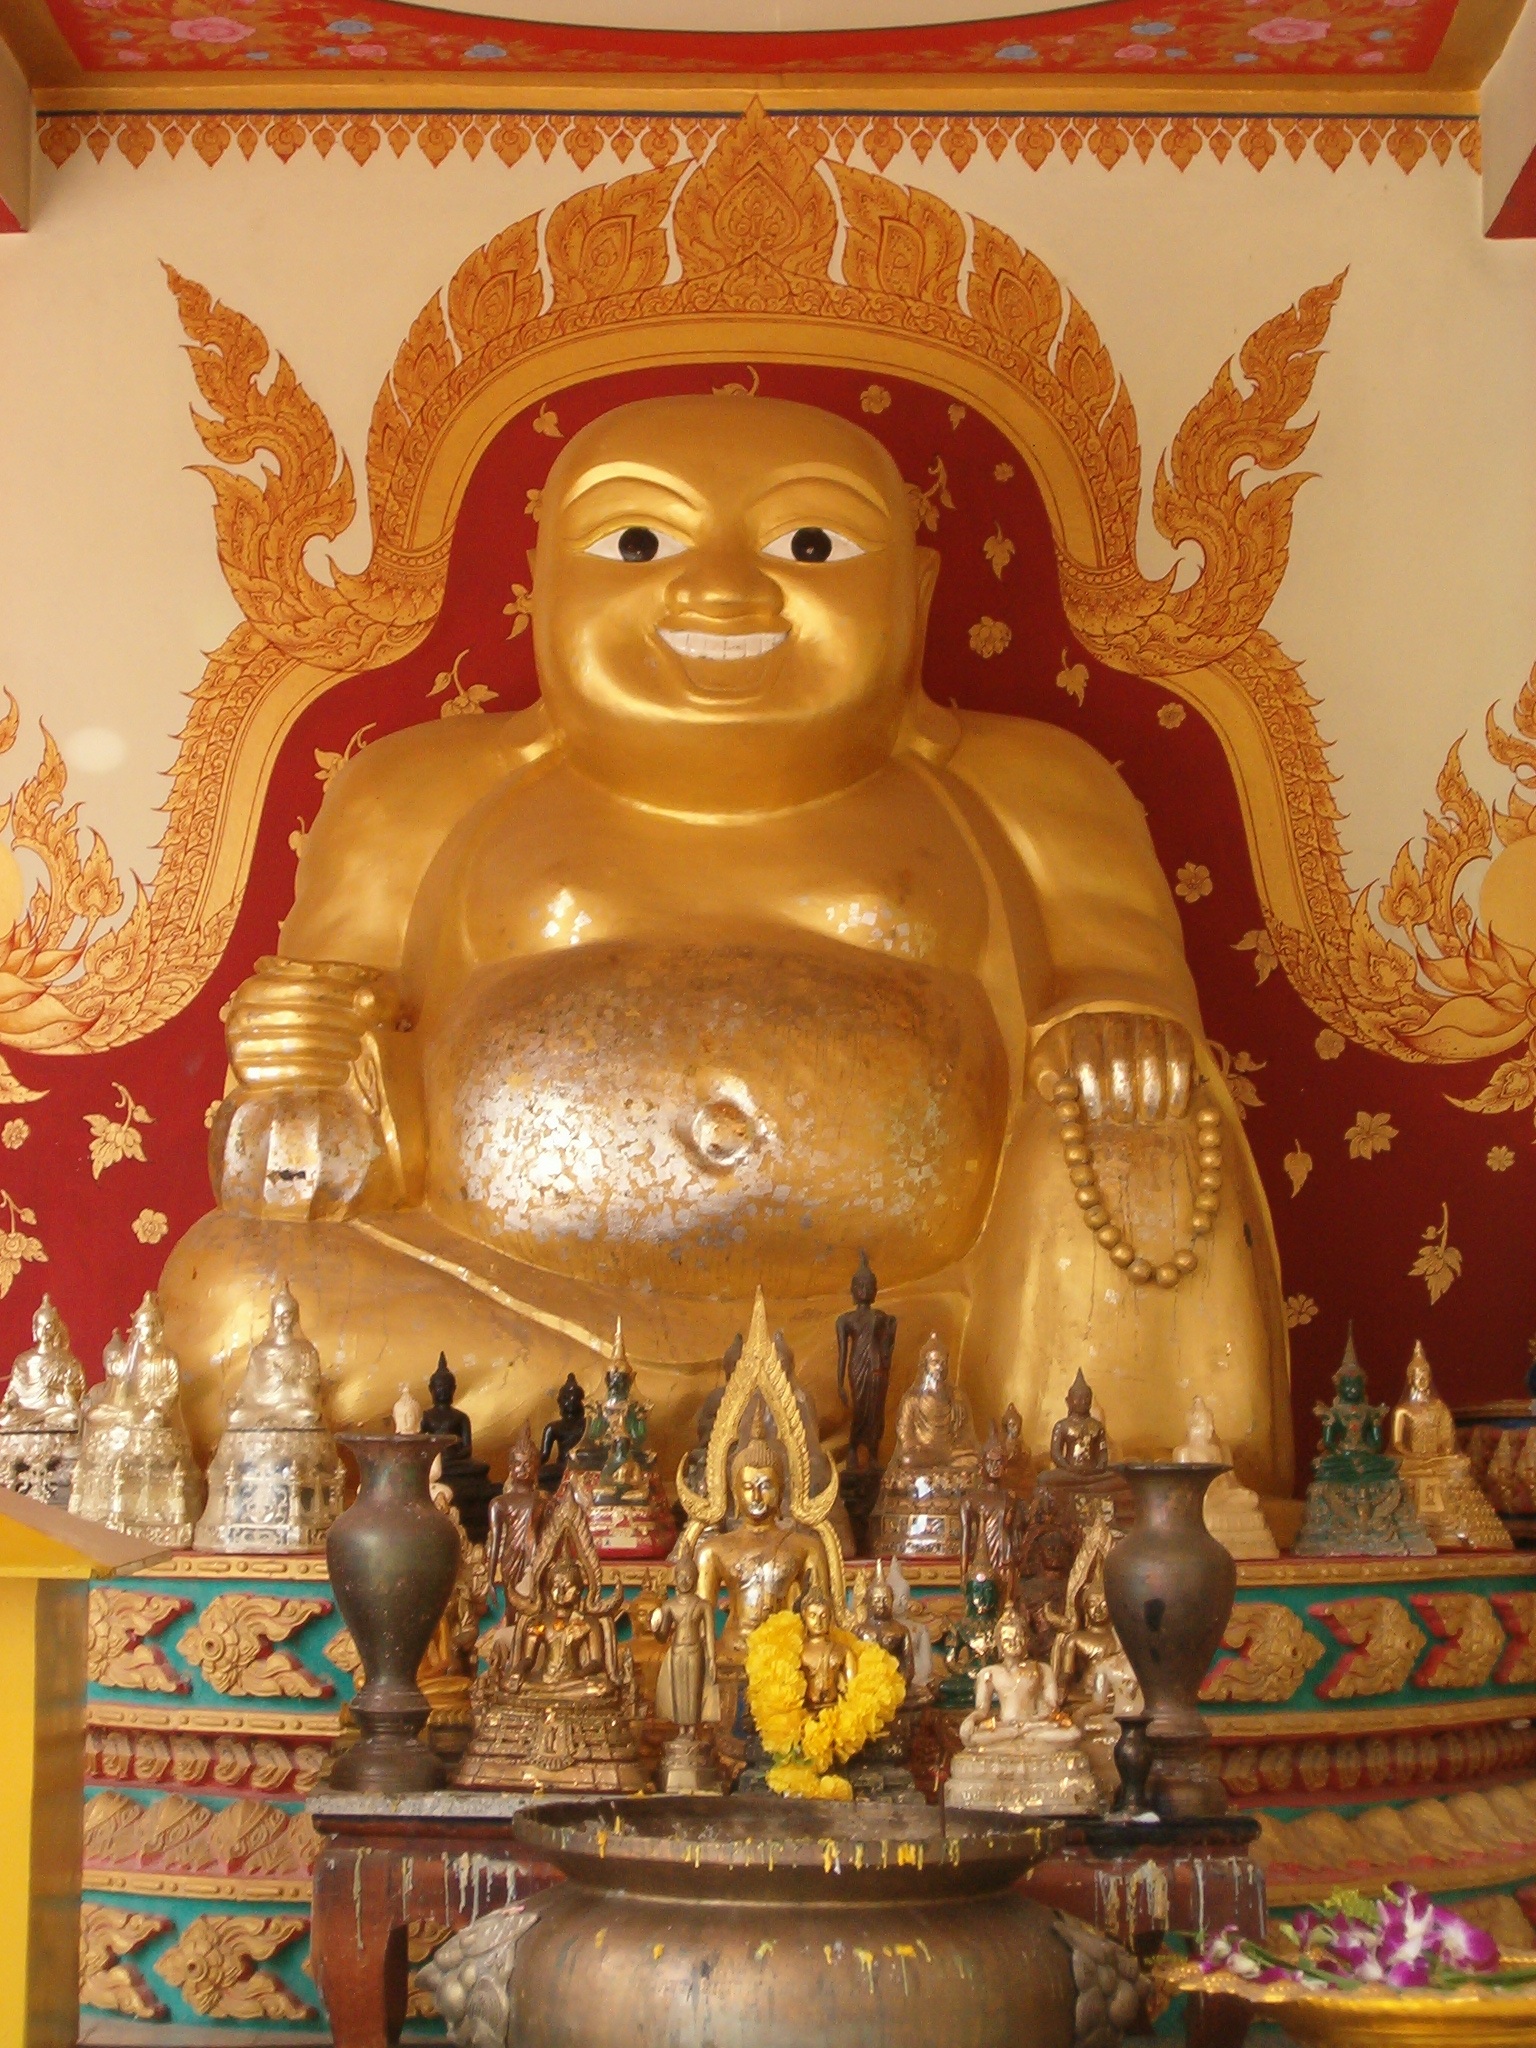
monument, travel, statue, golden, buddhist, buddhism, religion, asia, ancient, tourism, place of worship, thailand, spiritual, sculpture, religious, temple, buddha, culture, history, worship, bangkok, carving, oriental, thai, god, wat, spirituality, hindu temple, gautama buddha, ancient history